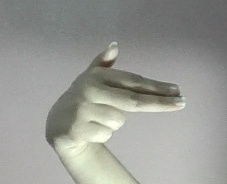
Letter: ghain